European Space Agency

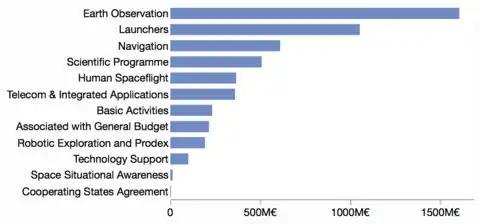
European Space Agency 2016 budget by domain out of a total budget is 5250M€.

The ESA is funded from annual contributions by national governments of members as well as from an annual contribution by the European Union (EU).